The Night Owl (2022 film)

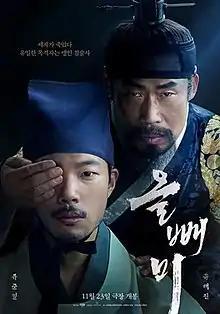
Promotional poster

The Night Owl is a 2022 South Korean historical drama thriller film directed by Ahn Tae-jin, starring Ryu Jun-yeol and Yoo Hae-jin. Set in the Joseon era, it is based on the mystery surrounding the death of Crown Prince Sohyeon, who returned from the Qing Dynasty in the Joseon Injo period. It was released on November 23, 2022.